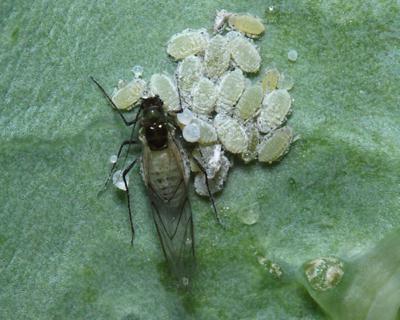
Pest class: cabbage_aphid